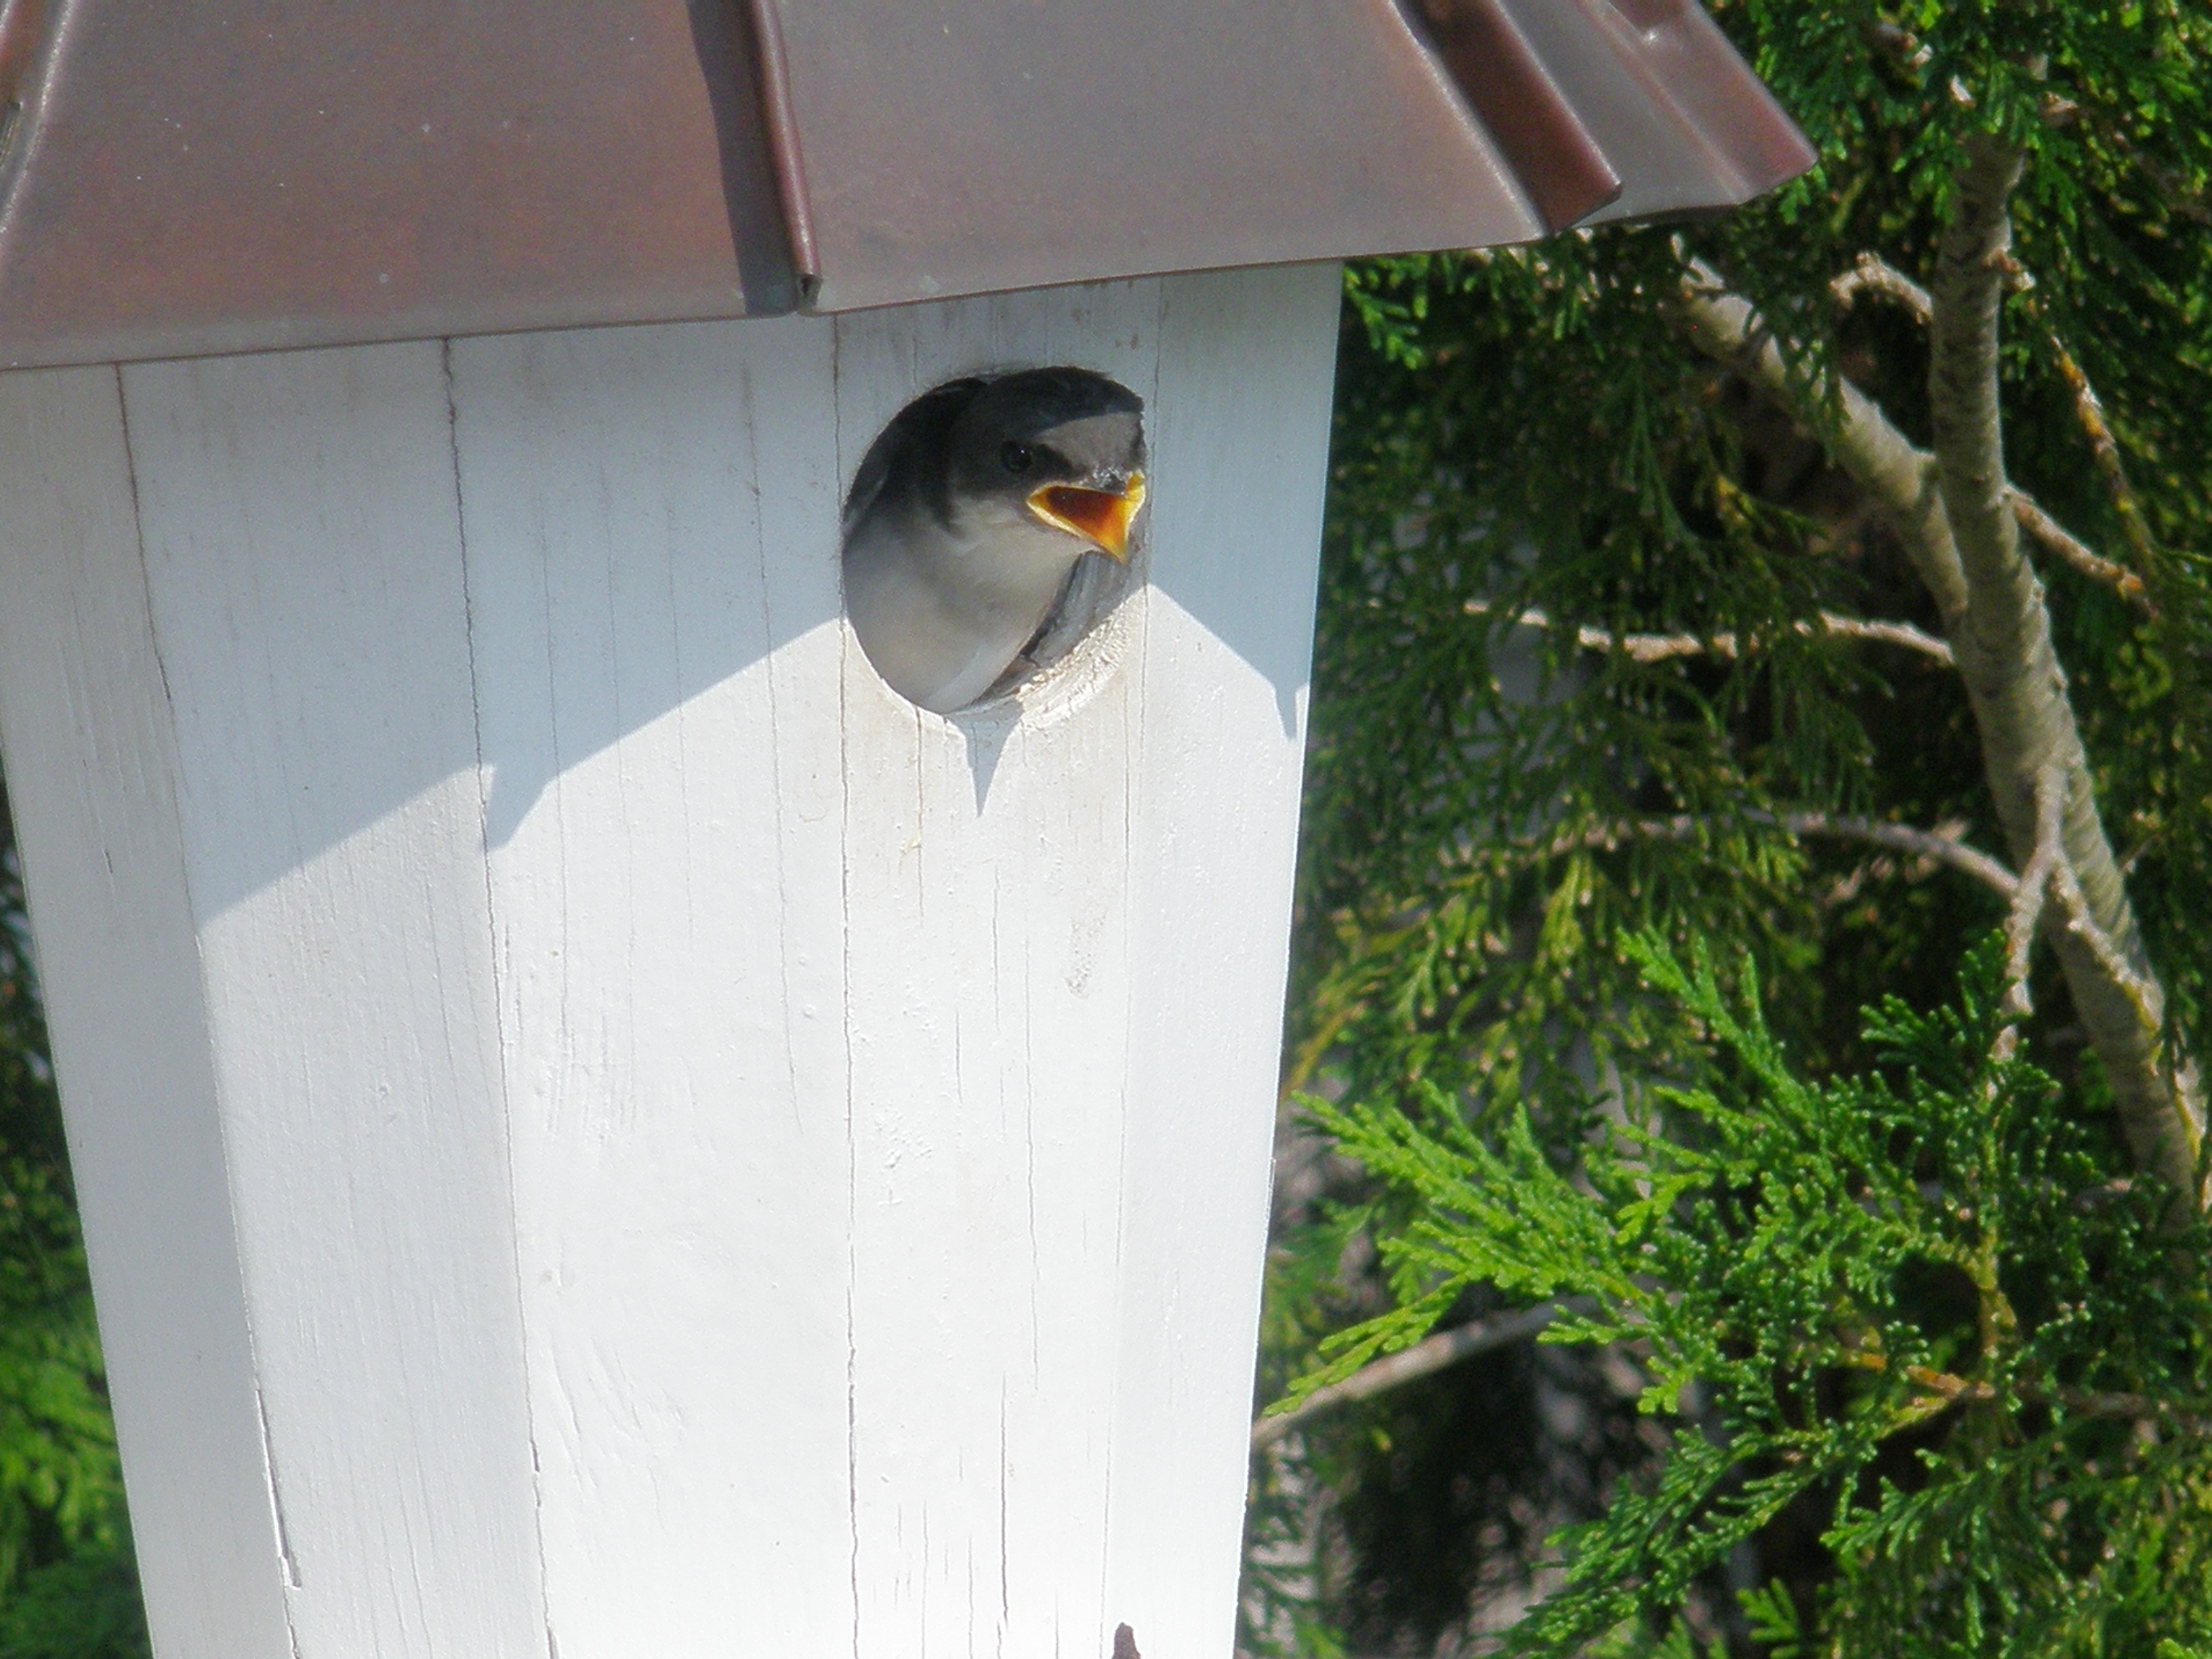
bird, wing, cute, baby, fauna, birdhouse, perching bird